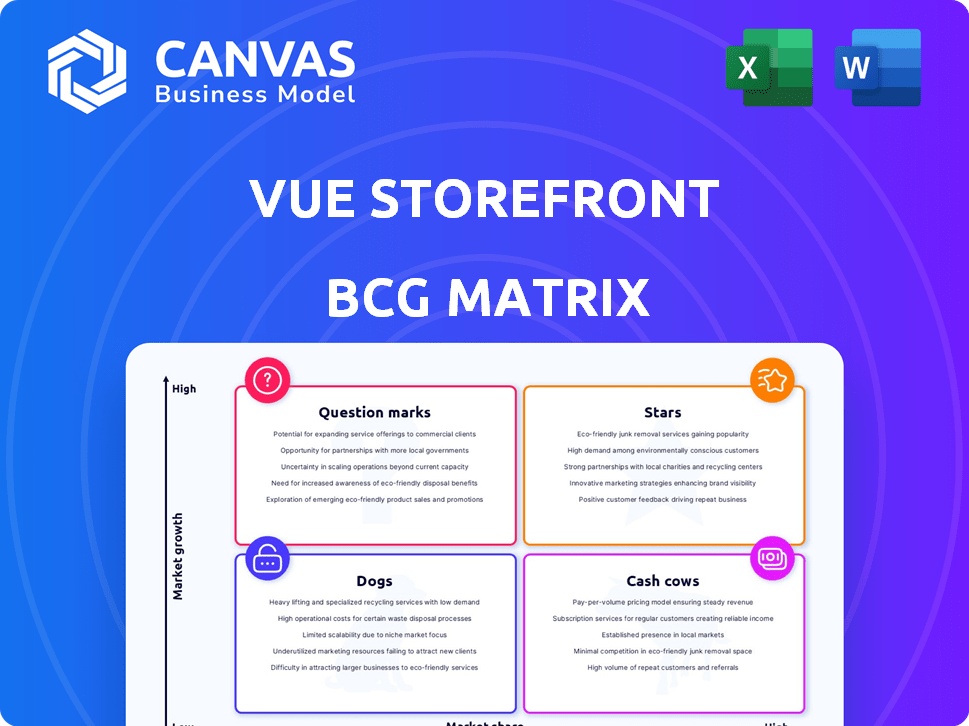
VUE STOREFRONT BCG MATRIX
Brand: CBM
What is included in the product Detailed Word Document Strategic Vue Storefront product analysis across all four BCG Matrix quadrants. Customizable Excel Spreadsheet Export-ready design for quick drag-and-drop into PowerPoint, saving time and effort. Full Transparency, Always Vue Storefront BCG Matrix The preview shows the complete BCG Matrix report you'll receive instantly after purchase. It's a fully editable, professionally designed document ready for immediate use in your strategic planning. BCG Matrix Template Actionable Strategy Starts Here Explore the Vue Storefront BCG Matrix to understand its product portfolio's potential. See how its offerings stack up: Stars, Cash Cows, Dogs, or Question Marks. This preview hints at key strategic placements. Purchase the full version for data-driven recommendations. S tars Frontend as a Service (FaaS) Platform Alokai, formerly Vue Storefront, is a Frontend as a Service (FaaS) platform gaining traction in e-commerce. The headless commerce market is expected to reach $25.4 billion by 2027. Alokai's decoupled approach promises speed and flexibility, crucial for modern e-commerce. This aligns with the trend of businesses prioritizing customer experience. Composable Commerce Solution Vue Storefront is a notable player in composable commerce, a rising trend in e-commerce. This approach lets businesses pick and integrate top commerce components, fostering quick innovation. The global composable commerce market is projected to reach $38.6 billion by 2028, showcasing its growth potential. Mobile-First and PWA Technology Vue Storefront excels with its mobile-first and PWA approach. This is a key strength, especially as mobile commerce continues to rise. In 2024, mobile devices accounted for roughly 70% of e-commerce traffic. PWAs boost engagement via fast loading and offline access. This focus helps to increase conversion rates. Strong Integrations with E-commerce Backends Vue Storefront's strength lies in its seamless integration with e-commerce backends. It easily connects with platforms like Magento, Shopify, and commercetools. This flexibility is key for businesses seeking to update their customer experience without changing their core systems. This integration capability is a major reason why 65% of businesses are adopting headless commerce. Magento, Shopify, and commercetools integrations. Focus on modernizing customer experience. 65% of businesses are adopting headless commerce. Growing Adoption and Customer Base Vue Storefront, now known as Alokai, has a growing customer base, validating its market position. The shift towards headless commerce and the demand for better frontend performance are fueling its adoption. This indicates a rising market for their solutions, aligning with current e-commerce trends. Alokai has over 300 paying customers as of late 2024. Headless commerce adoption grew by 40% in 2024. Frontend performance is a key focus for 70% of e-commerce businesses. Alokai: Headless Commerce "Star" with $25.4B Market Alokai (Vue Storefront) as a "Star" in the BCG Matrix signifies high market share in a high-growth market. The headless commerce market is booming, projected at $25.4B by 2027. Alokai's growth is supported by its solid customer base and strong headless commerce adoption. Feature Details Data Market Growth Headless Commerce $25.4B by 2027 Customer Base Alokai 300+ paying customers (2024) Adoption Rate Headless Commerce Up 40% in 2024 C ash Cows Established Open-Source Foundation Vue Storefront began as an open-source project, fostering strong community support. This foundation likely aided its adoption. Even with a shift to an enterprise model, the open-source version may still generate value. In 2024, open-source projects saw a 20% increase in corporate contributions. Core Frontend Capabilities The core strength of Vue Storefront lies in its decoupled frontend, offering high-performance e-commerce solutions. This capability consistently provides value, addressing the market's need for speed and engagement. In 2024, e-commerce sales hit $1.1 trillion in the U.S., highlighting the demand for robust frontends. Fast sites improve conversion rates, with every 1-second delay potentially costing 7% in sales. Existing Customer Base Generating Revenue Vue Storefront's existing customer base secures revenue. In 2024, recurring revenue models are crucial. A solid base offers predictable income, boosting financial stability. This stability allows for strategic investments. Successful businesses prioritize customer retention, impacting long-term profitability. Providing a Solution for 'Modernize Without Replatforming' Vue Storefront and Alokai offer a compelling solution for businesses wanting to modernize their frontend without a complete backend overhaul, a strategy that aligns with the 'Cash Cows' quadrant of the BCG Matrix. This approach appeals to companies with established, but potentially aging, systems, seeking less disruptive digital transformation paths. Their value proposition focuses on generating revenue from this specific market need. This strategy is particularly relevant in 2024, as many businesses seek efficiency. Revenue growth in the headless commerce market is projected to reach $1.8 billion by the end of 2024, with a CAGR of 16.5% from 2024 to 2030. Vue Storefront has seen a 40% increase in enterprise adoption. Companies using this approach report up to 30% faster time-to-market for new features. The average cost savings for frontend modernization, compared to full replatforming, is around 25%. Offering Enterprise-Grade Features and Support Vue Storefront's shift to an enterprise-grade FaaS solution highlights its focus on high-value contracts. This strategy targets businesses with complex needs, driving revenue growth. Enterprise features, including advanced hosting and support, command premium pricing. This approach is crucial for sustainable profitability. Enterprise FaaS solutions can generate 2-3x higher annual recurring revenue (ARR) per customer compared to standard offerings. Approximately 60% of enterprise software revenue comes from support and services. Large businesses allocate up to 10% of their IT budget for e-commerce platforms. Steady Revenue: Vue Storefront's Strategy Vue Storefront's focus on established clients ensures steady revenue. The headless commerce market is growing rapidly. Enterprise solutions drive significant recurring revenue. This positions Vue Storefront well in the 'Cash Cows' quadrant. Key Metric Value (2024) Source Headless Commerce Market Growth $1.8B (projected) Industry Reports Enterprise Adoption Increase 40% Vue Storefront Data ARR Increase (FaaS) 2-3x Enterprise Software Reports D ogs Features or Integrations with Low Adoption Some integrations or features within Vue Storefront might have low adoption rates. These underperforming elements consume resources for upkeep. For example, in 2024, about 15% of features may not be widely used, demanding maintenance without boosting revenue. This necessitates strategic pruning. Older Versions or sunsetted technologies Older versions of Vue Storefront, or features relying on outdated tech, can be 'dogs' in the BCG matrix. They consume resources for upkeep but don't drive growth. Support for legacy systems like Vue 2, which reached end-of-life in 2023, falls into this category. Maintaining these can be costly; in 2024, 15% of IT budgets were spent on legacy system maintenance. As React support grows, the focus shifts, potentially leaving older Vue-based features behind. This necessitates strategic decisions about resource allocation and potential sunsetting. Specific Integrations Facing Decline If a Vue Storefront integration relies on a declining platform, it becomes a 'dog'. For instance, if a payment gateway loses users, its Vue Storefront integration suffers. In 2024, declining platforms could lead to integration obsolescence. This impacts features and user experience. Highly Niche or Specialized Offerings Highly specialized features in Vue Storefront, like those catering to a specific industry, could be "dogs." If the cost to support these features is high and the user base is small, they may not be profitable. This is especially true if the features are not scalable. For example, if a feature only benefits a small fraction of users, it might be better to deprioritize it. This approach helps focus on broader market needs. Maintenance costs may exceed revenue. Limited market appeal hinders growth. Prioritization favors broader features. Focus on scalable solutions. Underperforming Regional Markets Vue Storefront's performance varies across regions, with some lagging. These "dogs" show low adoption rates compared to leading markets. Market share differs regionally, influenced by competition and local e-commerce trends. Analyzing these underperformers is key to strategic reallocation. For 2024, consider regional revenue growth and market share data to pinpoint these areas. Identify regions with stagnant growth or declining market share compared to overall Vue Storefront performance in 2024. Analyze competitor activity and market dynamics in these regions to understand the challenges. Evaluate marketing and sales strategies in these underperforming areas. Assess the ROI of current investments and explore potential reallocation of resources. Revitalizing Vue Storefront: Eliminating Underperforming Areas Dogs in Vue Storefront represent underperforming areas. These include outdated features and integrations that consume resources without driving growth. Legacy systems and declining platforms often fall into this category, impacting ROI. Strategic pruning and reallocation are crucial for focusing on scalable solutions. Category Description Impact Outdated Features Vue 2 support, niche integrations. High maintenance, low ROI. Declining Platforms Integrations with losing market share. Feature obsolescence, user impact. Regional Underperformance Low adoption rates in specific areas. Stagnant growth, market share loss. Q uestion Marks Newer Product Offerings (Beyond the Core Storefront) Newer offerings, like analytics tools or B2B features, are 'question marks'. They need investment to prove their worth. In 2024, the e-commerce market saw $6.3 trillion in sales. Success isn't guaranteed, and adoption rates vary. Vue Storefront must invest strategically. Expansion into New Geographic Markets Expansion into new geographic markets positions Vue Storefront as a question mark. This strategy demands substantial investment in sales, marketing, and localization. Consider that in 2024, international e-commerce sales reached $3.8 trillion, highlighting the potential, but also the risks, of new markets. Successful entry requires navigating diverse consumer preferences and regulatory landscapes. Investments in Emerging Technologies Investments in emerging e-commerce tech, like AI-driven personalization, are question marks. Market adoption rates are still developing. For example, the global AI in e-commerce market was valued at $4.8 billion in 2023. However, its long-term viability remains uncertain, reflecting the dynamic nature of the industry. Early adoption carries risk, but also the potential for high rewards. Targeting New Customer Segments (e.g., very large enterprises) Targeting very large enterprises represents a "question mark" for Vue Storefront. It involves high costs and uncertainty in sales and support. This strategy may demand specialized features. The shift could strain current resources. Sales cycles could increase by 6-12 months. Enterprise deals require a 20-30% higher sales and support investment. Custom feature development could rise by 40-60%. Major Partnerships or Collaborations Major partnerships or collaborations for Vue Storefront, categorized as question marks in a BCG Matrix, represent high-potential yet uncertain ventures. These partnerships could significantly boost market share, but their success hinges on effective execution and market reception. For example, a 2024 collaboration with a major e-commerce platform could drive significant user growth if integrated seamlessly. However, if the partnership fails to deliver on projected outcomes, Vue Storefront's resources could be tied up without generating substantial returns. This uncertainty positions them as question marks. Partnerships can lead to rapid market expansion, as seen when Shopify integrated with various apps, increasing its user base by 40% in 2023. Failed partnerships can result in wasted resources and opportunity costs, potentially hindering Vue Storefront's growth. Effective partnerships often require clear goals and robust integration strategies to ensure mutual benefit. Market analysis is crucial to assess the potential impact of any new partnership before making significant investments. Vue Storefront's BCG Matrix: Navigating Risks and Rewards Question marks in Vue Storefront's BCG Matrix involve high risk and potential reward. These ventures require significant investment without guaranteed success. Strategic decisions are crucial, especially considering the dynamic e-commerce landscape. Vue Storefront must carefully allocate resources to maximize returns. Investment Area Risk Level Potential Reward New Features Medium-High High New Markets High Medium-High Partnerships Medium High BCG Matrix Data Sources The Vue Storefront BCG Matrix is data-driven, incorporating market research, sales figures, growth rates, and industry reports.
Category: Software > Computer Software > Business & Productivity Software > Data Analysis & Visualization Software